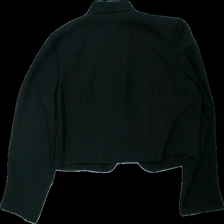
View: back
Type: Cardigan
Category: Ladies
Brand: Not in the list
Brand text on label: EF
Colors: Black
Material: 100% polyester
Cut: Regular
Size: 36
Season: All
Damage location: bottom right
Damage 2 location: bottom center
Price range: <50
Recommended usage: Export
Description: svart kofta, smulig?
Comment: smulig?